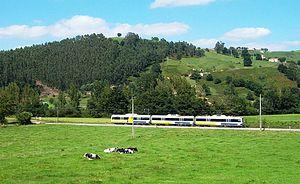
La Ferrocarriles de vía estrecha est une entreprise ferroviaire espagnole dont le siège est situé à Madrid et qui a exploité, de 1965 à 2012, le réseau, principalement à voie métrique, du nord de l'Espagne. Cette compagnie exploitait également un train dénommé « El Transcantábrico », un « hôtel sur rails » qui permettait de découvrir d'une manière originale la corniche cantabrique.